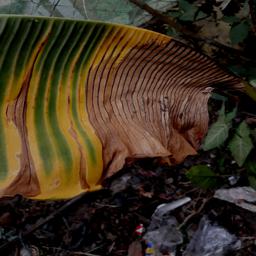
Label: POTASSIUM DEFICIENCY